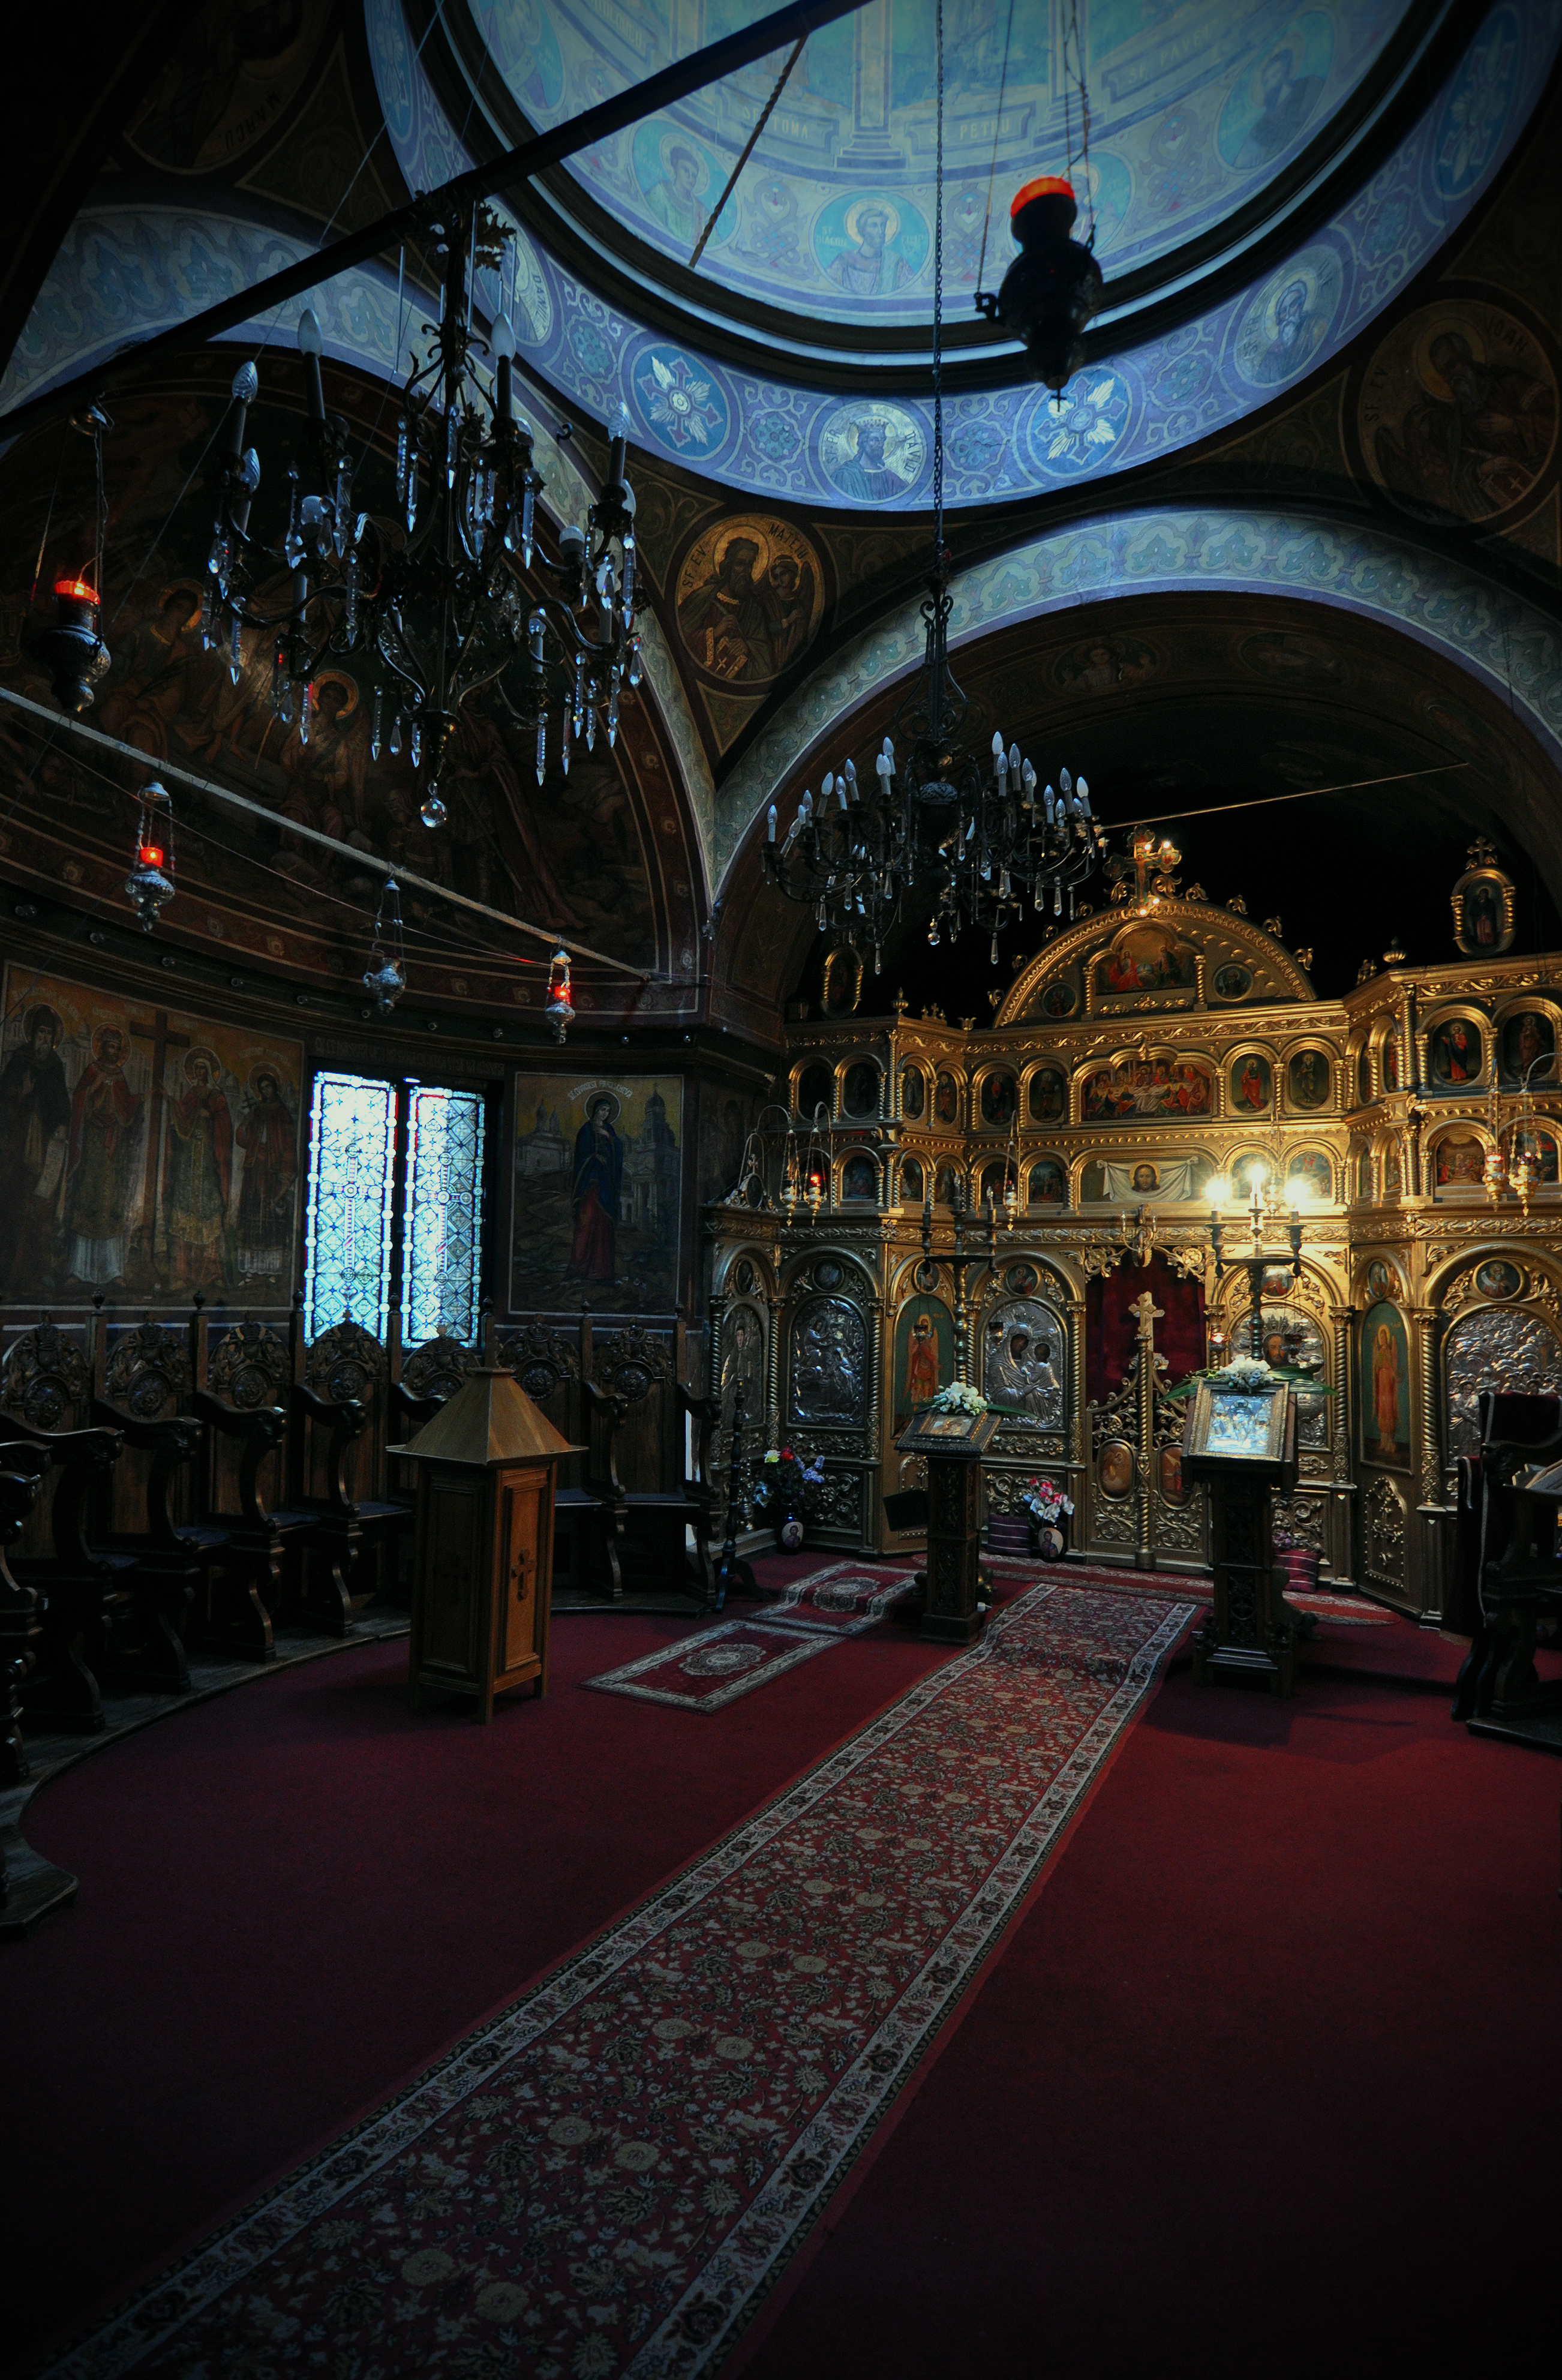
light, architecture, night, photography, interior, building, photo, arch, evening, religion, darkness, church, christian, lighting, photos, religious, art, de, iconography, churches, fotografie, christianity, romana, arc, orthodox, vaulting, eastern, dome, murals, icon, romania, icons, bucharest, bor, biserica, arhitectura, wallachia, orthodoxy, lumina, cupola, pendentives, pendentive, pandantiv, pandantivi, romanian, icoana, iconostas, iconostasis, ortodoxa, ortodoxia, ortodoxie, ecclesiastical, bisericeasc, cladire, edificiu, bucuresti, valahia, tararomaneasca, pitarmos, eik n, cre tinism, cre tin